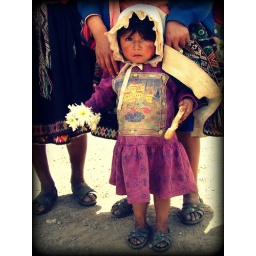
Little girl in traditional dress 2.2